Betty Hutton

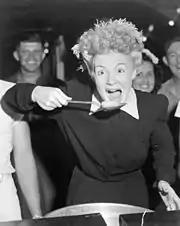
With American sailors and marines in the Marshall Islands, December 1944

When DeSylva became a producer at Paramount Pictures, he offered Hutton a contract with the studio, and she relocated to Los Angeles. She was first cast in a featured role in "The Fleet's In" (1942), starring Paramount's number-one female star Dorothy Lamour, alongside Eddie Bracken and William Holden. The film was popular and Hutton was an instant hit with the moviegoing public.